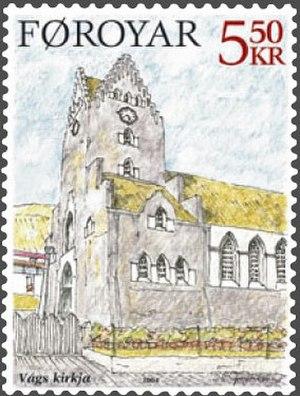
Cet article recense les timbres des îles Féroé émis en 2004 par Postverk Føroya.